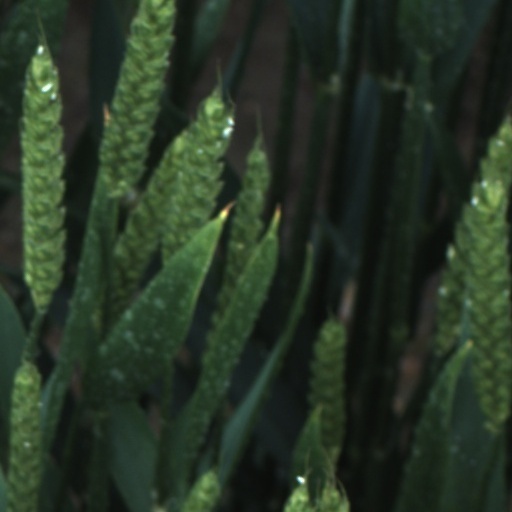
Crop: wheat